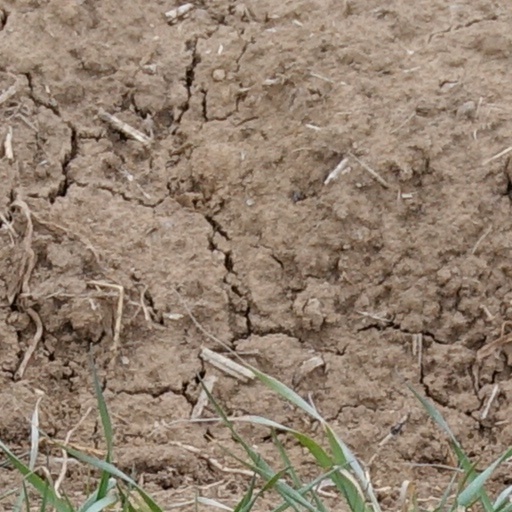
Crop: wheat